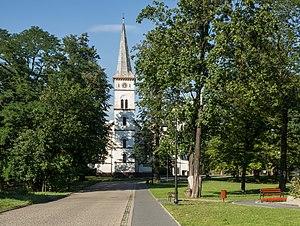
Ozimek est une ville de Pologne, située dans le sud du pays, dans la voïvodie d'Opole. Elle est le siège de la gmina de Ozimek, dans le powiat d'Opole.